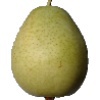
Label: Pear 1